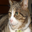
Label: cat